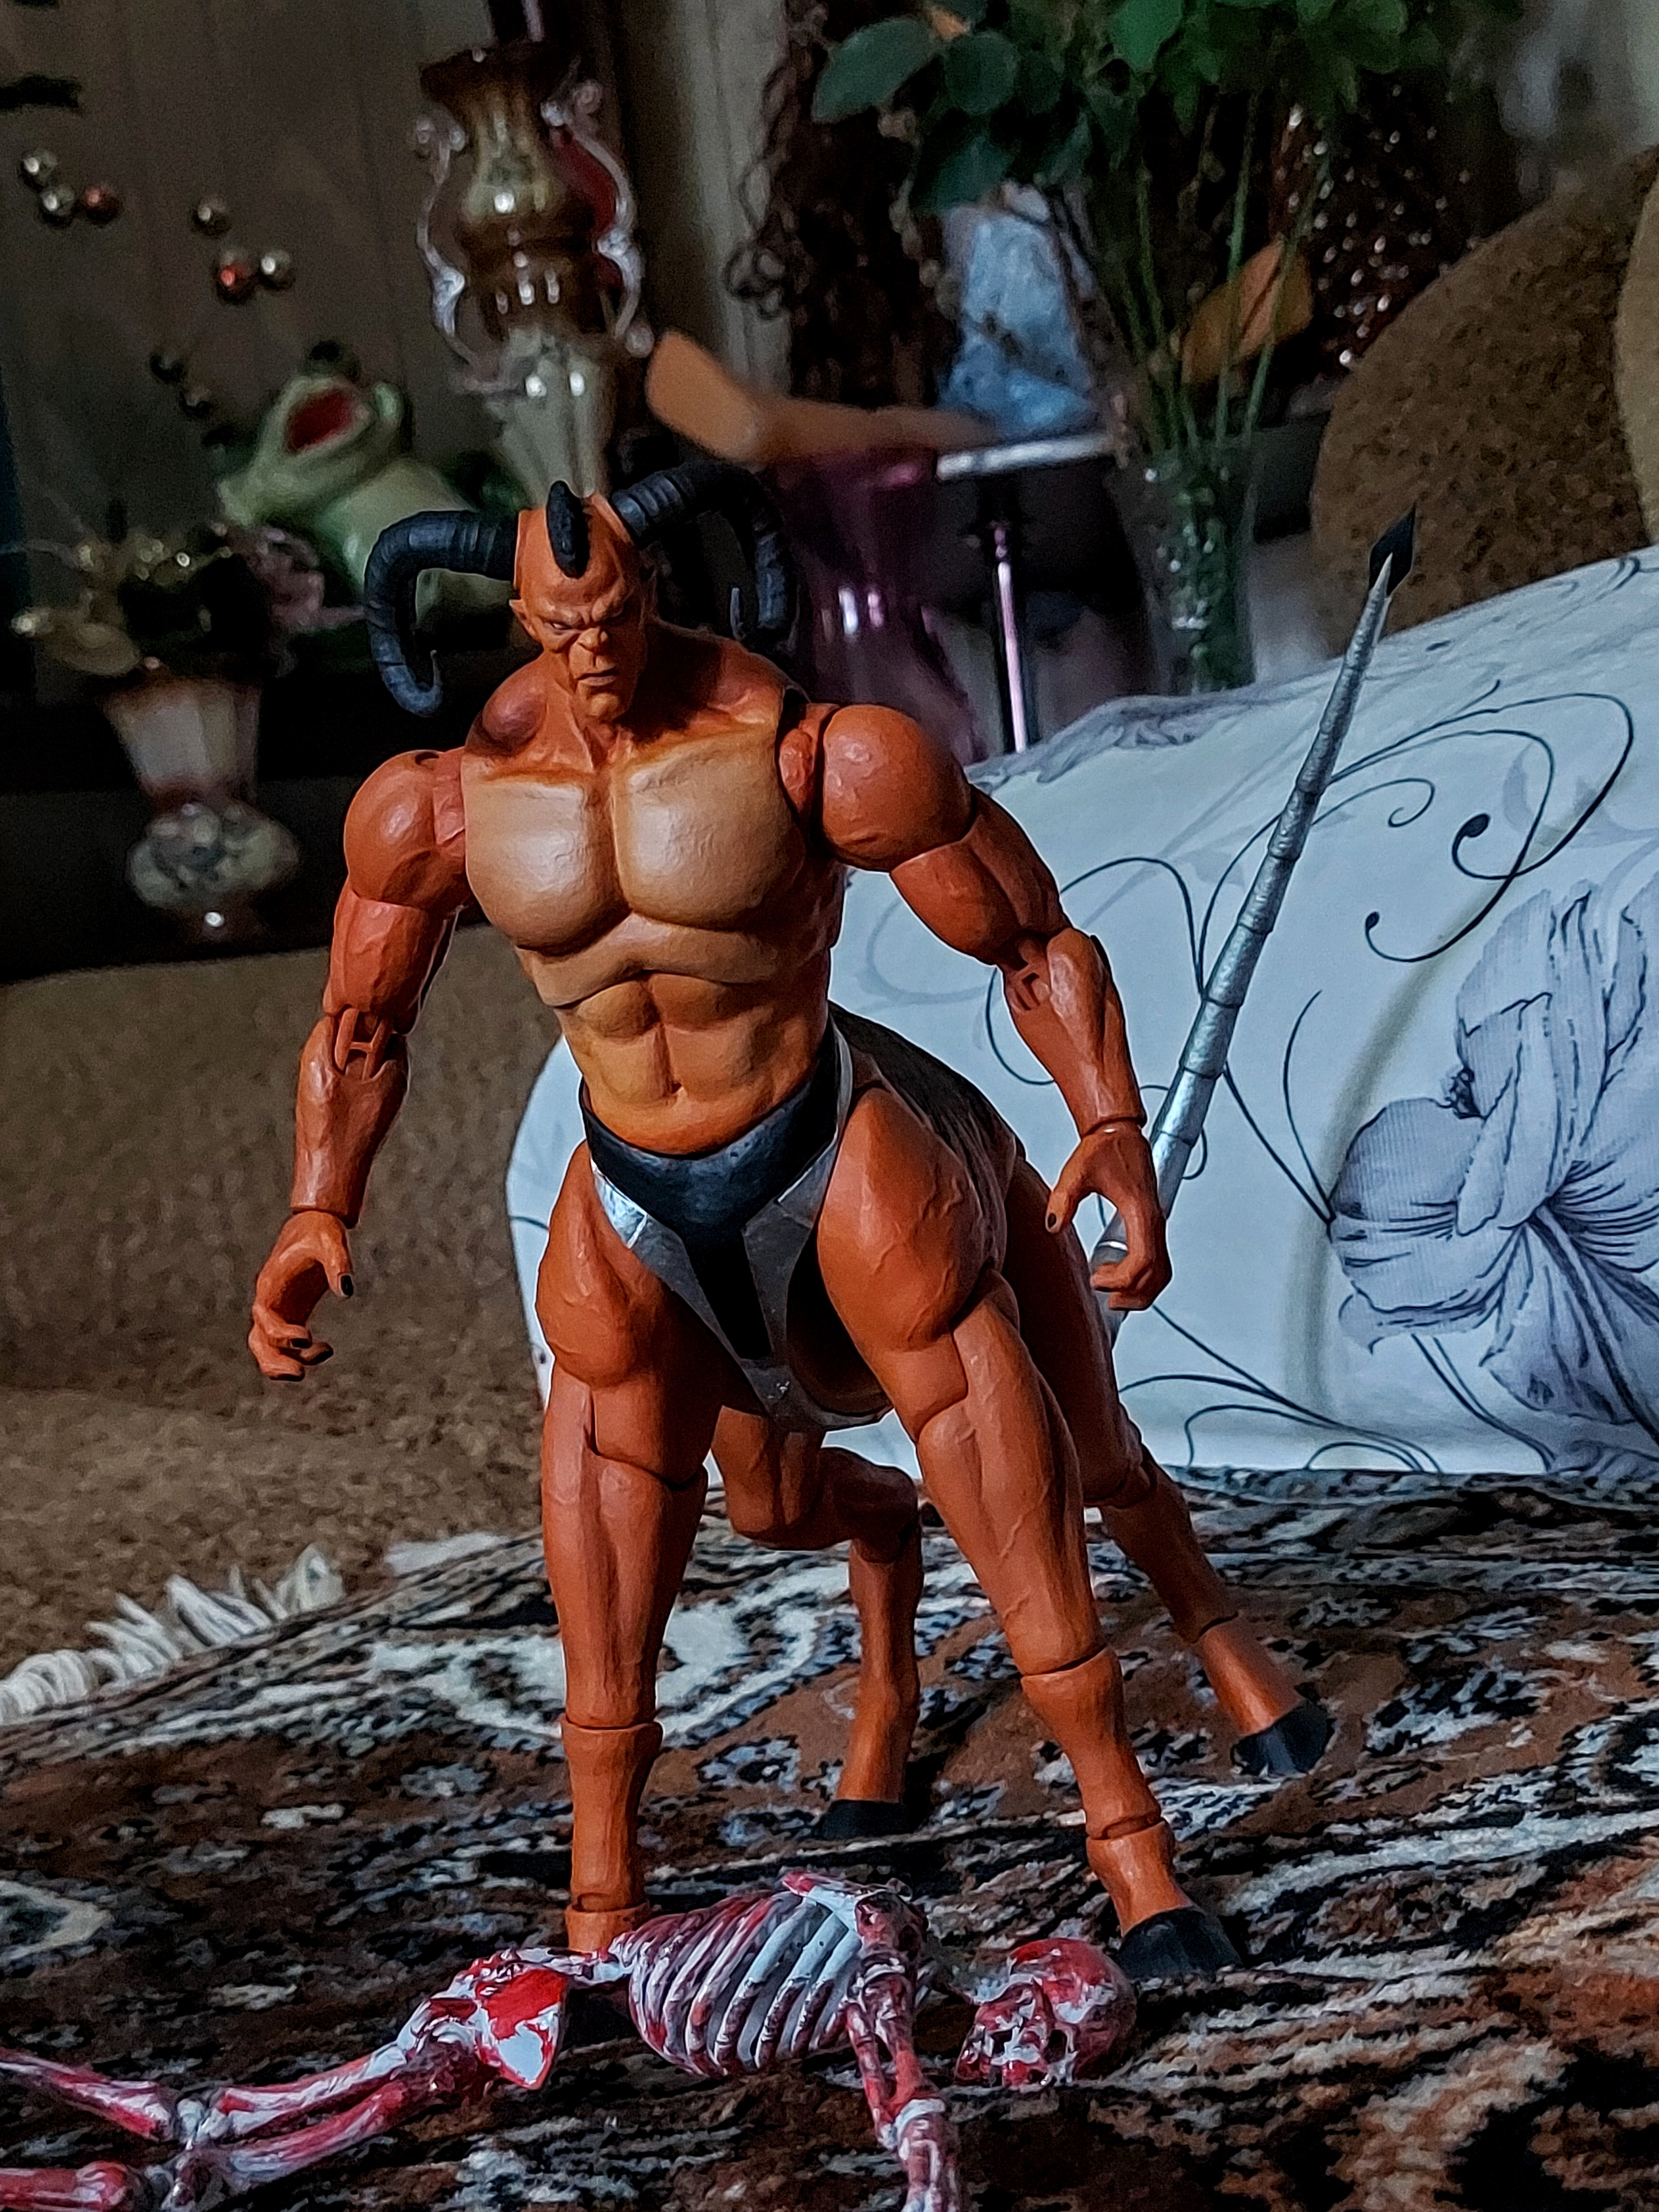
Shokan, storm, collectibles, warrior, fighter, action, figure, flowerpot, thigh, bodybuilder, plant, art, shorts, chest, Barechested, underpants, human leg, houseplant, event, cg artwork, leisure, bodybuilding, fun, navel, abdomen, undergarment, fictional character, briefs, metal, flesh, fiction, action figure, illustration, entertainment, competition event, visual arts, physical fitness, performing arts, performance art, figurine, mythology